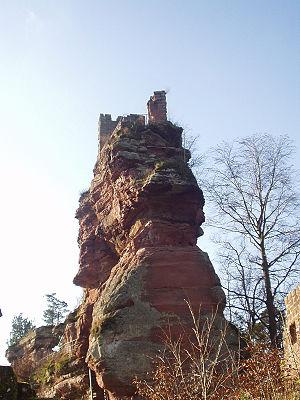
Le château de Lutzelhardt se situe dans la commune française d'Obersteinbach et le département du Bas-Rhin. Il fait l’objet d’un classement au titre des monuments historiques depuis décembre 1898.